Sheriff Isa

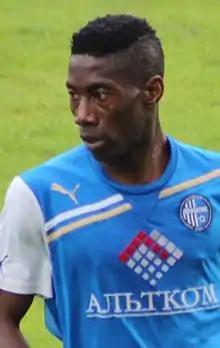
Sheriff Isa in 2014

Sheriff Isa (born 10 November 1990) is a Nigerian professional footballer who played as a midfielder.